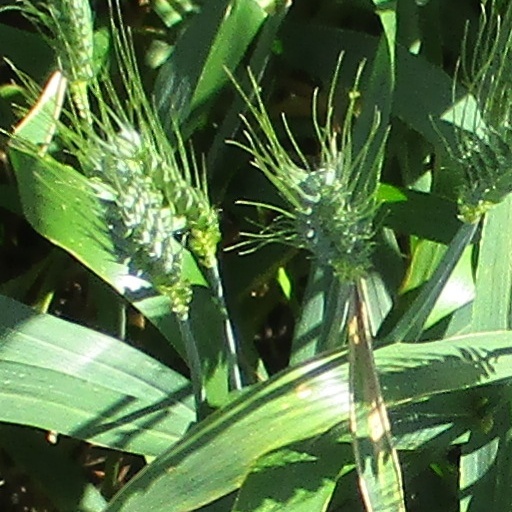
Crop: wheat